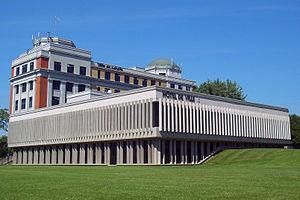
Hôtel de Ville de LaSalle, Montréal, Québec
LaSalle est un des dix-neuf arrondissements de la ville de Montréal, au Québec. Avant les réorganisations municipales québécoises de 2002, LaSalle était une ville constituée en 1912 par la dissolution de la municipalité de paroisse des Saints-Anges-de-Lachine.